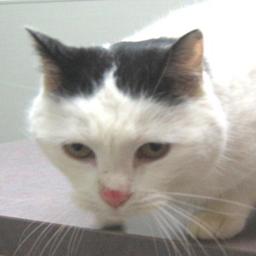
Animal: cats